Fahrenheit 9/11 controversies

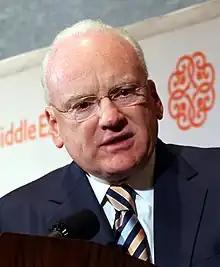
Richard A. Clarke

Christopher Hitchens points to a statement by former counterterrorism chief Richard A. Clarke, when interviewed by "The Hill" newspaper in May 2004, in which "he, and he alone, took the responsibility for authorizing [the] Saudi departures." Hitchens says that Moore interviewed Clarke and "either he didn't ask Clarke, who authorized those flights, or Clarke told him it was me and only me, and he didn't think it was good enough to use. ... Either way, that's below the level of trash TV, trash journalism." After quitting his White House position, Clarke became a prominent critic of the Bush administration's war on terrorism. Hitchens contends that the film does not mention Clarke's remarks so that it can criticize Bush for not going after Bin Laden's family, while holding up Clarke as a heroic, anti-war figure.